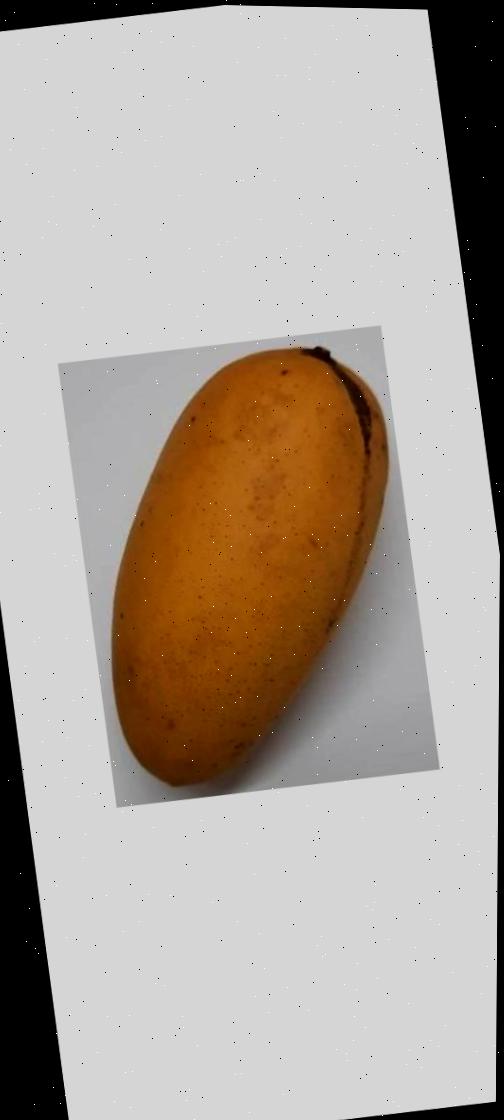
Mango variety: Katimon